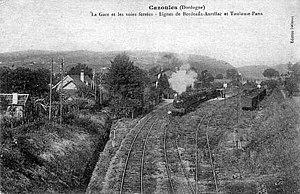
Intérieur de la gare de bifurcation avec les voies de la ligne de Bordeaux à Aurillac et de Toulouse à Paris.
La gare de Cazoulès est une gare ferroviaire française des lignes des Aubrais - Orléans à Montauban-Ville-Bourbon et de Siorac-en-Périgord à Cazoulès, située sur le territoire de la commune de Cazoulès, dans le département de la Dordogne, en région Nouvelle-Aquitaine.